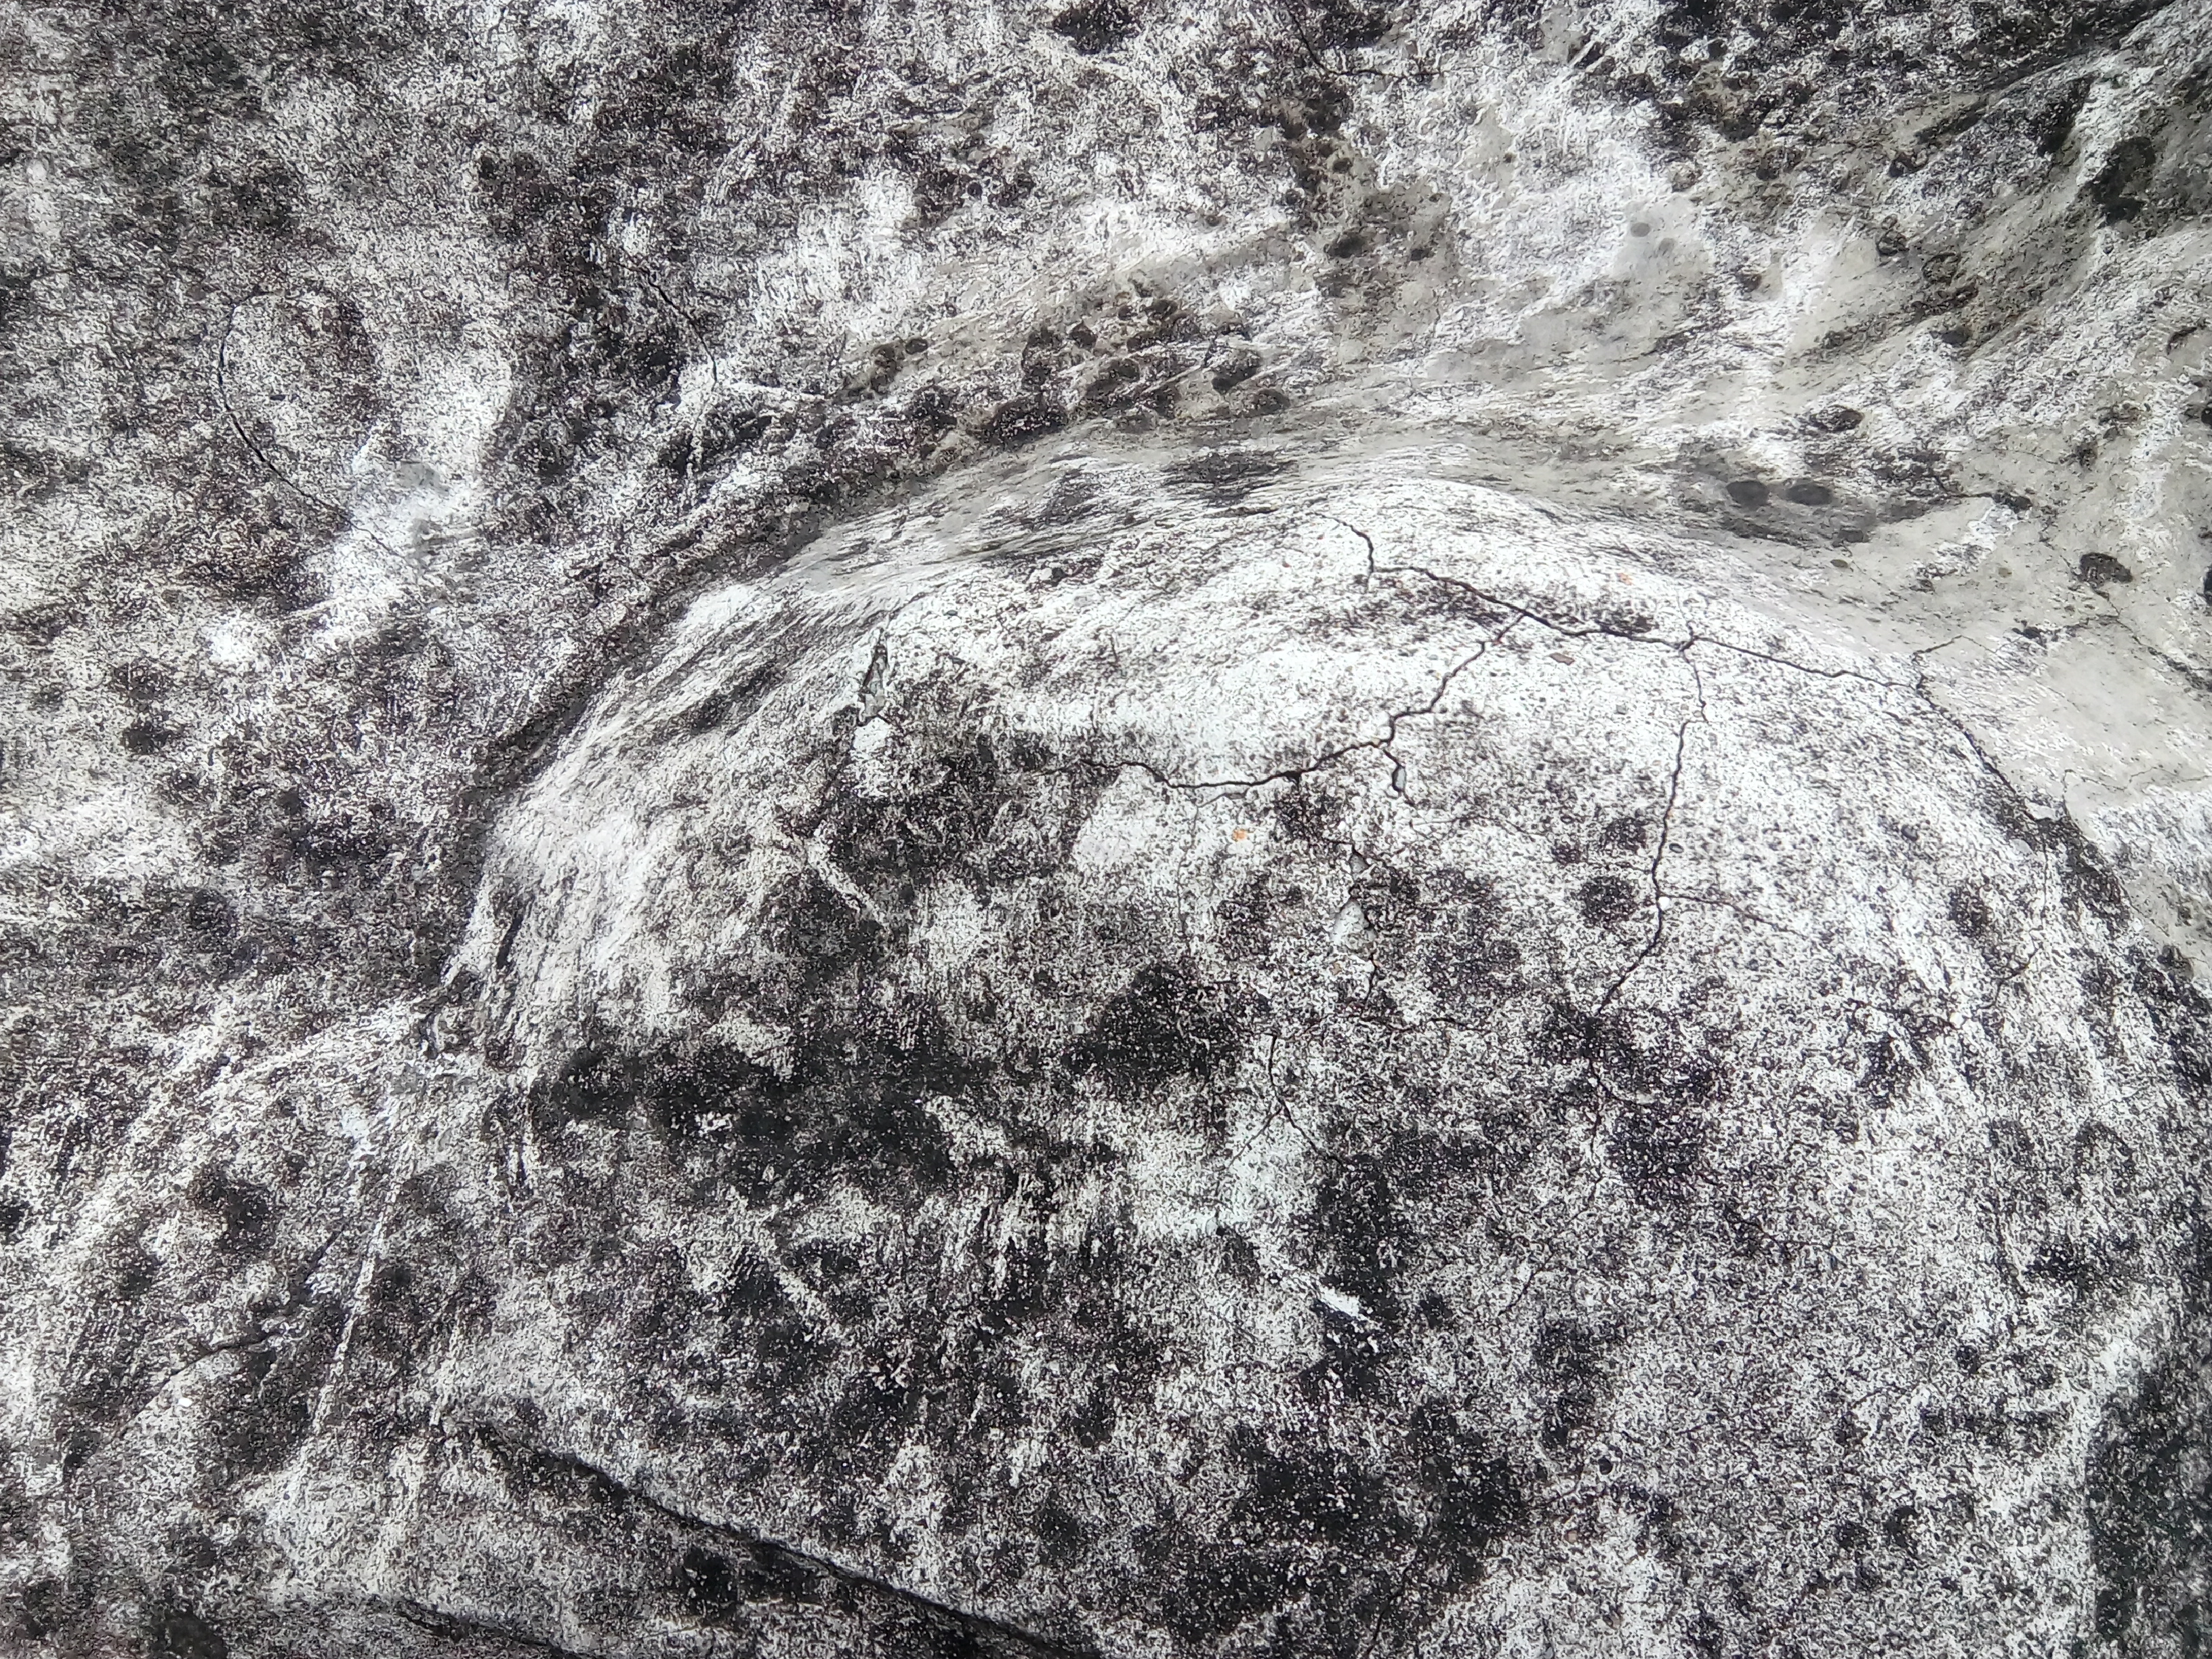
rock texture, black and white, rock, monochrome photography, monochrome, geology, bedrock, tree, outcrop, water, landscape